The Warren

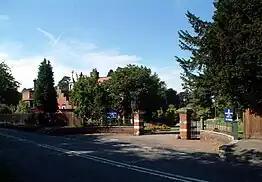
The Warren – Metropolitan Police Sports Club. 2005.

Following Sir Robert's death in 1915, the mansion was sold in 1920 to Edwin Mumford Preston, a Councillor for Deptford for the Progressive Party and later for the Municipal Reform Party, for £19,500.